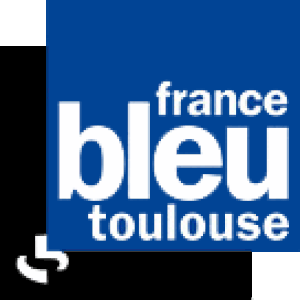
Logo France bleu Toulouse
L'Occitanie est une région administrative française créée par la réforme territoriale de 2014 comportant 13 départements, et qui résulte de la fusion des anciennes régions Languedoc-Roussillon et Midi-Pyrénées. Temporairement appelée Languedoc-Roussillon-Midi-Pyrénées, le nom « Occitanie » est officiel depuis le 28 septembre 2016 et effectif depuis le 30 septembre 2016. S'il est sous-titré « Pyrénées-Méditerranée » par le conseil régional, ce sous-titre n'apparaît pas dans le Journal officiel de la République française. Le conseil régional est présidée par Carole Delga depuis le 4 janvier 2016, et son chef-lieu est Toulouse.